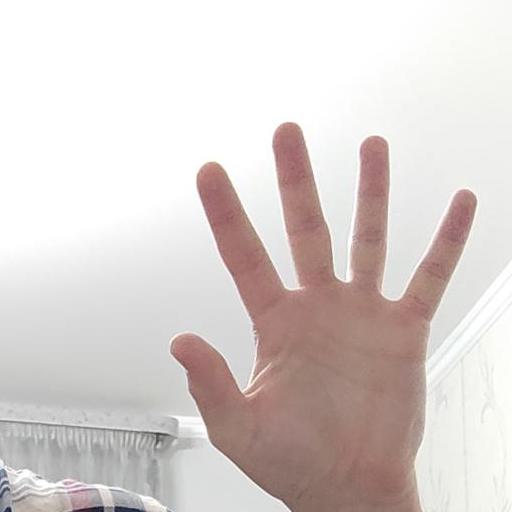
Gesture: palm